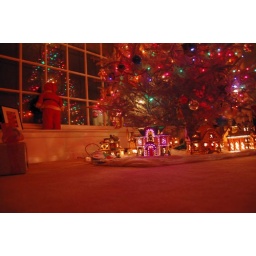
Floor level view of under tree village and window reflection